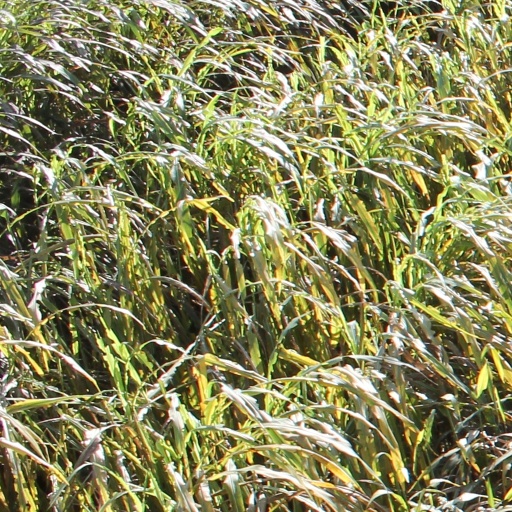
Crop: sorghum